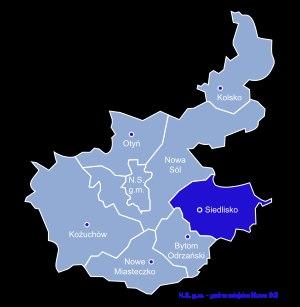
Siedlisko est une gmina rurale de la powiat de Nowa Sól, dans la Voïvodie de Lubusz, dans l'ouest de la Pologne.